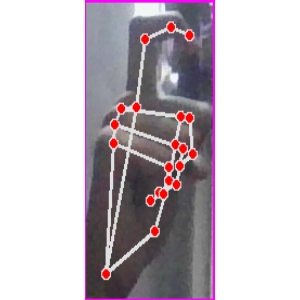
अक्षर: ट